Newark Broad Street station (Central Railroad of New Jersey)

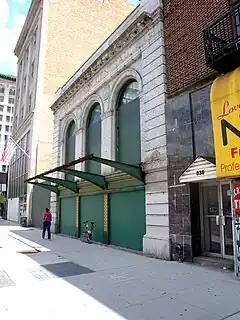
The facade of the former station in 2009

Newark Broad Street station was a railway terminal in Newark, New Jersey at the western end of the Newark and New York Branch of the Central Railroad of New Jersey. The station was located on Broad Street, near Four Corners. It was approximately west of the Pennsylvania Railroad's Newark Penn Station and south of the Delaware, Lackawanna and Western Railroad's Newark Broad Street station. The building was constructed in 1917, replacing an earlier structure. The station closed in 1967 as part of the Aldene Plan. The Prudential Center arena occupies most of the site. The head house on Broad Street remains and is contributing property of the Four Corners Historic District.